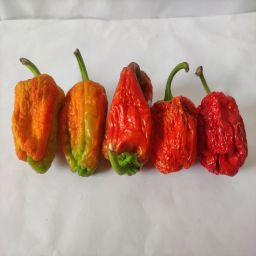
Crop: Bell Pepper
Quality: Dried